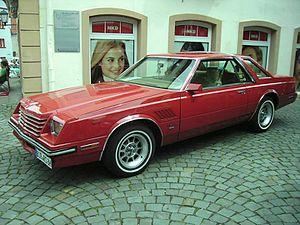
La Dodge Mirada est un coupé de taille moyenne à propulsion arrière, fabriqué et commercialisé par Dodge de 1980 à 1983, partageant la plate-forme Chrysler J ainsi que ses variantes techniques, la Chrysler Cordoba de deuxième génération et l'Imperial. La production de la Mirada a atteint un peu moins de 53 000 unités et est restée relativement inchangée au cours de ses quatre années d'exploitation, à l'exception des couleurs et des moteurs. La Mirada a été commercialisée comme une coupé de luxe, sportif, avec une publicité et un marketing limités pendant une période où Chrysler était en grande difficulté financière.